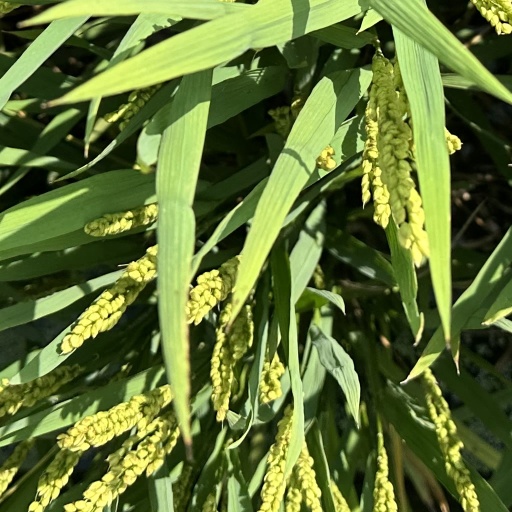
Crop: rice